Luke Potter

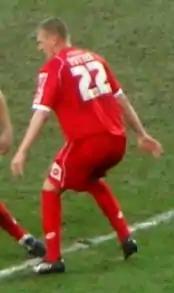
Potter playing for Barnsley

Luke Alexander Potter (born 17 July 1989) is an English former professional footballer who played as a defender. He was recently manager of Basford United.